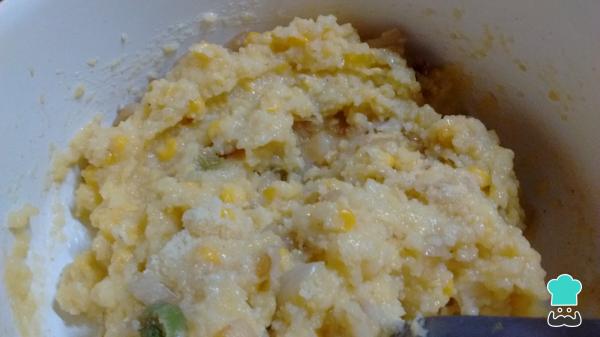
Mezcla la salsa blanca con el relleno de choclo para empanadas, pruébalo y corrige el sabor si es necesario. Reserva para que se enfríe.